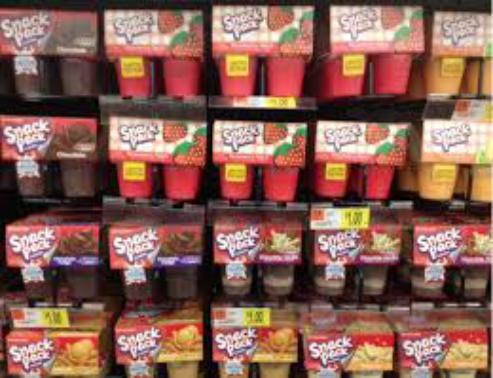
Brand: Hunt's Snack Pack
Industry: Food